Thawit Klinprathum

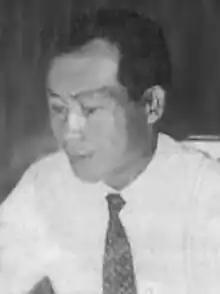
Thawit Klinprathum

Thawit Klinprathum (alternatively transcribed as "Dewitt" or "Thavich Klinpratoom"; 9 February 1931 – 26 July 2006) was a Thai politician. In the mid-1970s, he was the leader of the conservative and pro-military Social Justice Party. Thawit was an ally of the military rulers Thanom Kittikachorn and Praphas Charusathien who were deposed during the democratic uprising of October 1973. From March 1975 to February 1976, he was Deputy Prime Minister and Minister of Agriculture in the coalition government of M.R. Kukrit Pramoj.